Presidency of Cristina Fernández de Kirchner

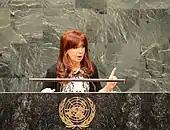
Kirchner at the UN General Assembly

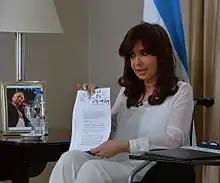
Kirchner announces the bill to dissolve the Secretariat of Intelligence

After the electoral victory of 2011, the ruling party regained control over both chambers of Congress. They initiated a period of fiscal reform, which included several tax increases, limits to wage increases, but increases in protectionism and reorganization of state-owned enterprises. Congress passed an anti-terrorism law, criticized for its vague and imprecise terms, that may allow it to be used against political opponents of the government. Hugo Moyano, main union leader, who was a strong supporter of kirchnerism, began to oppose the president. Moyano would later organize a big protest at Plaza de Mayo, with 30,000 people, requesting the abolition of capital gains tax. However, her close union ally Enrique Omar Suárez, another powerful union leader, has remained in support of her. The vice president Amado Boudou got involved in a political scandal, suspected of favoring the Ciccone currency printing business. The poor maintenance of rail services led to a rail disaster that left 51 dead and 703 injured. The government has also begun to devote more attention to the Falkland Islands sovereignty dispute (prompted by the 30th anniversary of the Falklands War). Fernández also supported the nationalization of YPF.